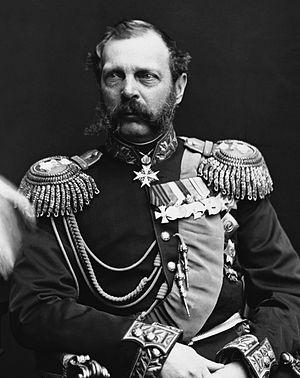
La Russie, en forme longue la fédération de Russie, est un état fédéral transcontinental. Elle est l'héritière de l'Empire russe et l'état continuateur de l'Union des républiques socialistes soviétiques.
Moscou est la capitale de la Russie et compte environ douze millions six cent mille habitants intra muros sur une superficie de 2 510 km² ce qui en fait la ville la plus peuplée à la fois du pays et d'Europe. Sur le plan administratif Moscou fait partie du district fédéral central et a le statut de ville d'importance fédérale qui lui donne le même niveau d'autonomie que les autres sujets de la Russie. Elle est quasiment enclavée dans l'oblast de Moscou, mais en est administrativement indépendante. Ses habitants sont les Moscovites. Moscou se situe dans la partie européenne de la Russie au milieu d'une région de plaine. Sa latitude élevée lui vaut un climat froid et continental. Le Kremlin, son cœur historique, est édifié sur une colline qui domine la rive gauche de la rivière Moskova.
Alexandre II, empereur de Russie, dit « le Libérateur », est également grand-duc de Finlande et roi de Pologne jusqu'en 1867, date à laquelle la Pologne est formellement annexée par l'Empire russe.